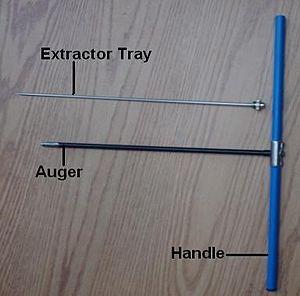
Une tarière ou sonde de Pressler, ou sonde, de Pressler, est un outil spécialisé utilisé pour extraire une carotte de tissu de bois d'un arbre vivant avec des dommages relativement mineurs pour la plante. L'outil se compose d'une poignée, d'une mèche et de la cuillère qui rentre dans la tarière; cette dernière est généralement fabriquée en acier au carbure. La tarière est le plus souvent utilisée par les forestiers, les chercheurs et les scientifiques pour déterminer l'âge d'un arbre, la science également appelée dendrochronologie. L'opération permet à l'utilisateur de compter les anneaux de croissances dans la carotte d'échantillon, pour révéler l'âge de l'arbre examiné et son taux de croissance. Après utilisation, l'outil se démonte: la mèche et la cuillère s'insèrent dans la poignée, ce qui le rend très compact et facile à transporter.